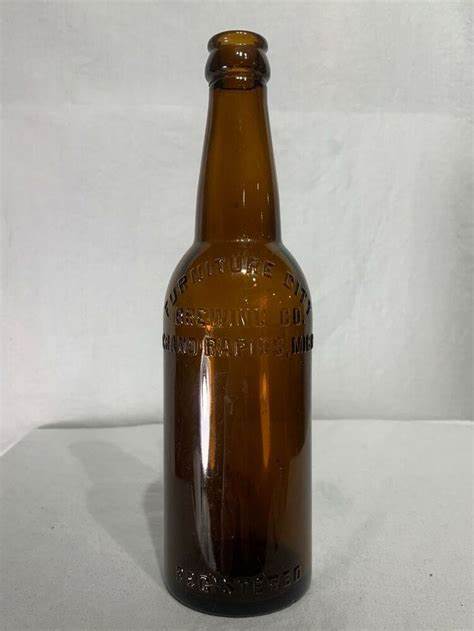
Label: glass